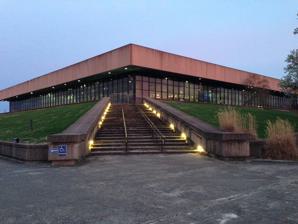
Building: Murphy Center
Country: United States of America
Year built: 1972
Arena at Middle Tennessee State University Murphy Center The Glass House The northwest exterior of Murphy Center, as viewed from Middle Tennessee Boulevard Location 2650 Middle Tennessee Blvd, Murfreesboro, TN 37132 Coordinates 35°51′8.88″N 86°22′11.29″W / 35.8524667°N 86.3698028°W / 35.8524667; -86.3698028 Owner Middle Tennessee State University Operator Middle Tennessee State University Capacity 11,520 Record attendance 11,807 (02-26-2004 vs. Western Kentucky) Surface Hardwood Construction Built 1971-72 Opened December 11, 1972 Renovated 2014 Construction cost $6.5 million ($48.9 million adjusted for inflation) Tenants Middle Tennessee Blue Raiders ( NCAA ) (1972–present) Charles M. Murphy Athletic Center (commonly known as the Murphy Center ) is the name of the main athletic department building at Middle Tennessee State University in Murfreesboro, Tennessee . The building opened December 11, 1972, and is named in honor of former athletics director Charles M. "Bubber" Murphy , a standout athlete at the college in the 1930s, who also served as head coach of Middle Tennessee State's football (1947–1968), basketball (1948–1949), and baseball (1951, 1953–1955) programs. Located on the northwest edge of MTSU's campus, adjacent to Johnny "Red" Floyd Stadium , Murphy Center houses most of the university's athletics offices, some classroom space, multiple practice gymnasiums, training rooms, locker rooms, weight rooms, dance studios, racquetball courts and, most notably, the 11,520-seat multi-purpose Monte Hale Arena . The building's campus abbreviation is MC. Though the building appears to sit atop a hill, it is actually two levels high, with most of the first floor situated behind a berm . The first level contains Murphy Center's offices and facilities, which are positioned in a square under the arena's seating bowl. The arena floor itself is also on the first level, and is accessible from any of four vomitories. The main arena concourse makes up the second level, which is entirely above ground, and its exterior walls are composed completely of windows and metal frames. As a result, Murphy Center has earned the nickname "The Glass House". During the day, the interior of the arena is bathed with natural sunlight, so much so that a curtain was installed on the western side of the building to prevent glare during afternoon events. The bleacher sections on the concourse also help to shield the arena floor from the light. Monte Hale Arena Monte Hale Arena is home to the MTSU Blue Raiders men's and women's basketball teams, and features a bowl of permanent box seats around the basketball floor and 17 (originally 18) sections of retractable bleachers on the concourse above the bowl. The bleachers usually remain in their retracted state and are only opened for events in which the expected attendance is larger than the bowl of box seats will allow. The arena's seating structure is designed to be identical to the original configuration of the Joyce Center at the University of Notre Dame . The arena itself is named in memory of Monte Hale , MTSU Athletics' radio play-by-play voice from 1961 to 1981, although it is most often simply called "Murphy Center", the name of the building that houses it. Basketball The first basketball game at Murphy Center featured the MTSU men's team hosting Vanderbilt on the arena's opening night. The Commodores defeated the Blue Raiders 69–57. Murphy Center has hosted countless basketball games, and a few of those have been sold out. The largest crowd ever to witness a game on the hardwood of Monte Hale Arena was 11,807 on February 26, 2004, when the Blue Raiders defeated the WKU Hilltoppers 73–59. Other sold out sporting events include the women's basketball team's game on November 25, 2009, against the Tennessee Lady Vols . A crowd of 11,802 witnessed a close game but UT victory, 69–52. The arena has also hosted the Ohio Valley Conference men's basketball tournament three times: 1975, 1985 and 1987; and hosted the Sun Belt Conference men's and women's basketball tournaments in 2006. Monte Hale Arena also serves as home to the Tennessee Secondary School Athletic Association 's (TSSAA) boys and girls Division I state high school basketball championships each March. Volleyball Select matches of the 2010 Sun Belt Conference Volleyball Tournament were held inside Murphy Center. The final matches of the TSSAA volleyball championships are held inside Murphy Center each October. The Lady Raiders volleyball team staged matches in Murphy Center until 2002, when the program moved to the neighboring Alumni Memorial Gymnasium. Indoor Track and Field When the bleachers are retracted, the upper concourse of the arena can also serve as an indoor track and field facility. The texture of the concourse's floor is designed to accommodate such events, and the lines for the running lanes are permanently painted onto the floor. Murphy Center has been home to 24 total Ohio Valley and Sun Belt Conference Indoor Championships. Murphy Center is also famous for the creation of NCAA Indoor Last Chance Meets. In 1976, MTSU head coach track and field coach Dean Hayes got together with several other coaches looking for one final opportunity for their athletes to qualify for the NCAA Indoor Championships. The coaches held a meet at Murphy Center the week before the nationals, that would later go on to be known as NCAA Last Chance Meets. Today, there are at least six Last Chance Meets around the nation including; Ames, Iowa (Iowa State), South Bend, Ind. (Notre Dame), Blacksburg, Va. (Virginia Tech), Lincoln, Neb. (Nebraska), Fayetteville, Ark. (Arkansas), and Gainesville, Fla. (Florida). Music venue Especially during the 1970s and 1980s, but even through the late 1990s, Murphy Center was one of the Nashville area's premier concert venues, having the largest capacity of any suitable indoor facility in the region. Notably, Elvis Presley played a series of five sold-out shows in the arena in 1974 & 1975. On February 20, 1989, Bon Jovi played to a sold-out, standing room only crowd as part of their New Jersey Syndicate Tour at the center. U2 played the Center in 1987 to a sold-out crowd as part of their The Joshua Tree Tour .  However, the frequency and notability of concerts began to drop as trends changed. Large touring shows became more elaborate and demanded larger and more modern venues, such as Starwood Amphitheatre in Antioch (built in 1985, closed in 2006) and Bridgestone Arena in Nashville (built in 1996). Occasional concerts are still staged at Murphy Center, although they are typically geared toward the MTSU student body and feature lower-tier artists that draw smaller crowds. In 1991, Murphy Center gained notability as the site of The Judds ' farewell concert as regular touring act (though they have since performed several shows together). Portions of Garth Brooks ' 1992 NBC television special, This Is Garth Brooks , were also  filmed at Murphy Center. Convocations Monte Hale Arena inside Murphy Center is used for occasional convocations of MTSU students, including CUSTOMS events for incoming freshmen and transfers. Homecoming week festivities and student-oriented concerts are also held inside the arena. MTSU's graduation ceremonies take place at Murphy Center each May, August, and December. Several area high schools also regularly use Murphy Center to host graduation ceremonies. History The idea of a new arena for then-Middle Tennessee State College was conceptualized by school President Quill E. Cope in the early 1960s, as a response to MTSC's growth. Crowds for basketball games were getting too large for Memorial Gymnasium (now Alumni Memorial Gymnasium) to hold. Original plans had called for a 7,500-seat basketball-only facility and a separate building for the athletic department offices and field sports. When Cope retired in 1967, new University President Mel Scarlett combined the two concepts into one facility and envisioned a larger arena that could accommodate sports and other events, with a side benefit being the ability to move graduation ceremonies indoors. An architect was hired in 1968, construction began on Murphy Center in 1971, and the building opened on December 11, 1972. In April 2012, the retractable bleachers in Section D were destroyed when the retraction motor malfunctioned and caused the structure to collapse. The arena was not in use at the time and no one was injured. As of January 2019 [update] , the section of bleachers has not been replaced. After the incident, the remaining 17 bleacher sections passed inspection and showed no further issues, but as a precautionary measure, their motors were replaced later that year. In a 2011 interview with The Daily News Journal , MTSU Athletics Director Chris Massaro envisioned a new indoor track facility elsewhere on campus that would allow the bleachers to be removed and replaced with suites. The building underwent significant renovations in recent years to modernize the roof, lighting, air conditioning system, concession stands, and restrooms. In addition, adjustable curtains were installed over some of the eastern and southern windows of the arena to further prevent sunlight glare during afternoon events, especially for the benefit of those viewing the events on television. The $12.64 million project began in December 2013, and was completed prior to the 2014-15 basketball season. The upgrades were completed in phases in order to prevent total closure and keep the building functional for most events through the renovation period, although area high school graduations were moved elsewhere. As a result of the 2014 renovations, the white foam waffle-shaped ceiling panels, a highly-visible and distinctive characteristic of Monte Hale Arena, were permanently removed. The tiles had been an aesthetic design element upon the arena's construction, and also acted as an acoustic buffer. Following the renovations, Murphy Center's ceiling was painted black, and acoustic curtains were installed to help absorb noise. Other improvements implemented since 2002 include a new wooden floor, all-new blue seats in the reserved seating sections, two new scoreboards (one above the bleachers at each end of the court) with HD videoboards included, four new LED video scoreboards (one above each of the four tunnels at the corners of the court), a new sound system, and modernizing the existing bleacher sections (painting gray, replacing retraction motors, and bringing to ADA standards). The court's design was rotated 180 degrees, along with correspondingly moving the benches, scorers' table, and media row to the opposite sides in order to better accommodate television broadcasts. The locker rooms for the men's tennis and men's & women's basketball teams have been completely renovated as well. Gallery Charles M. Murphy Athletic Center The interior of Murphy Center during a men's basketball game vs Rice on March 1, 2014 The interior of Murphy Center during a men's basketball game vs Tennessee on November 21, 2008 Murphy Center's outdoor electronic marquee stood along Middle Tennessee Boulevard from 1984 to 2017, when it was removed for a road widening project. The entrance to Murphy Center's first-floor lobby faces Middle Tennessee Boulevard A plaque placed outside the first-floor main entrance explaining how Murphy Center received state funding See also List of NCAA Division I basketball arenas References